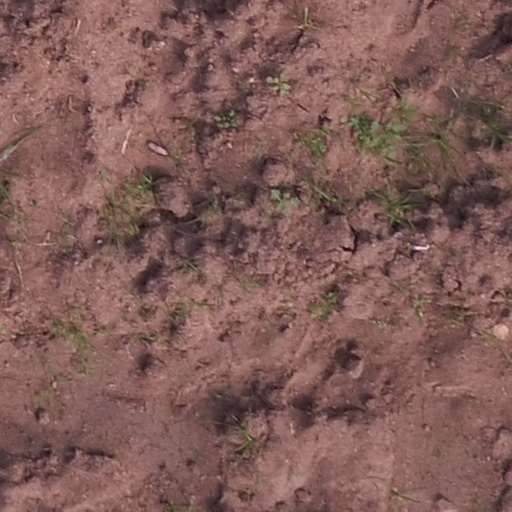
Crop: maize; corn